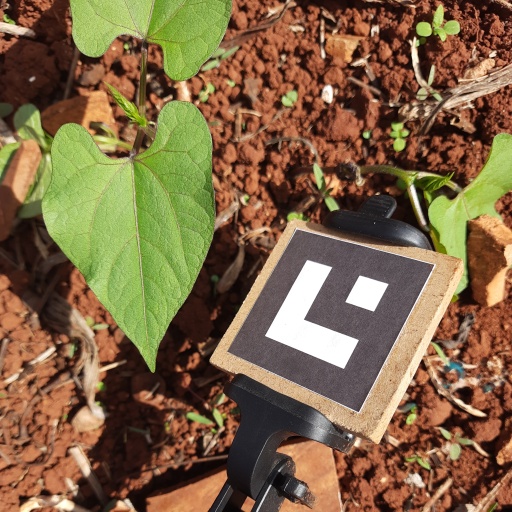
Observations: flat surface, no eating holes, under sunlight